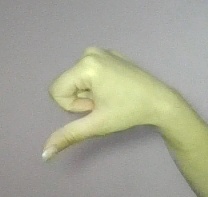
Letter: waw